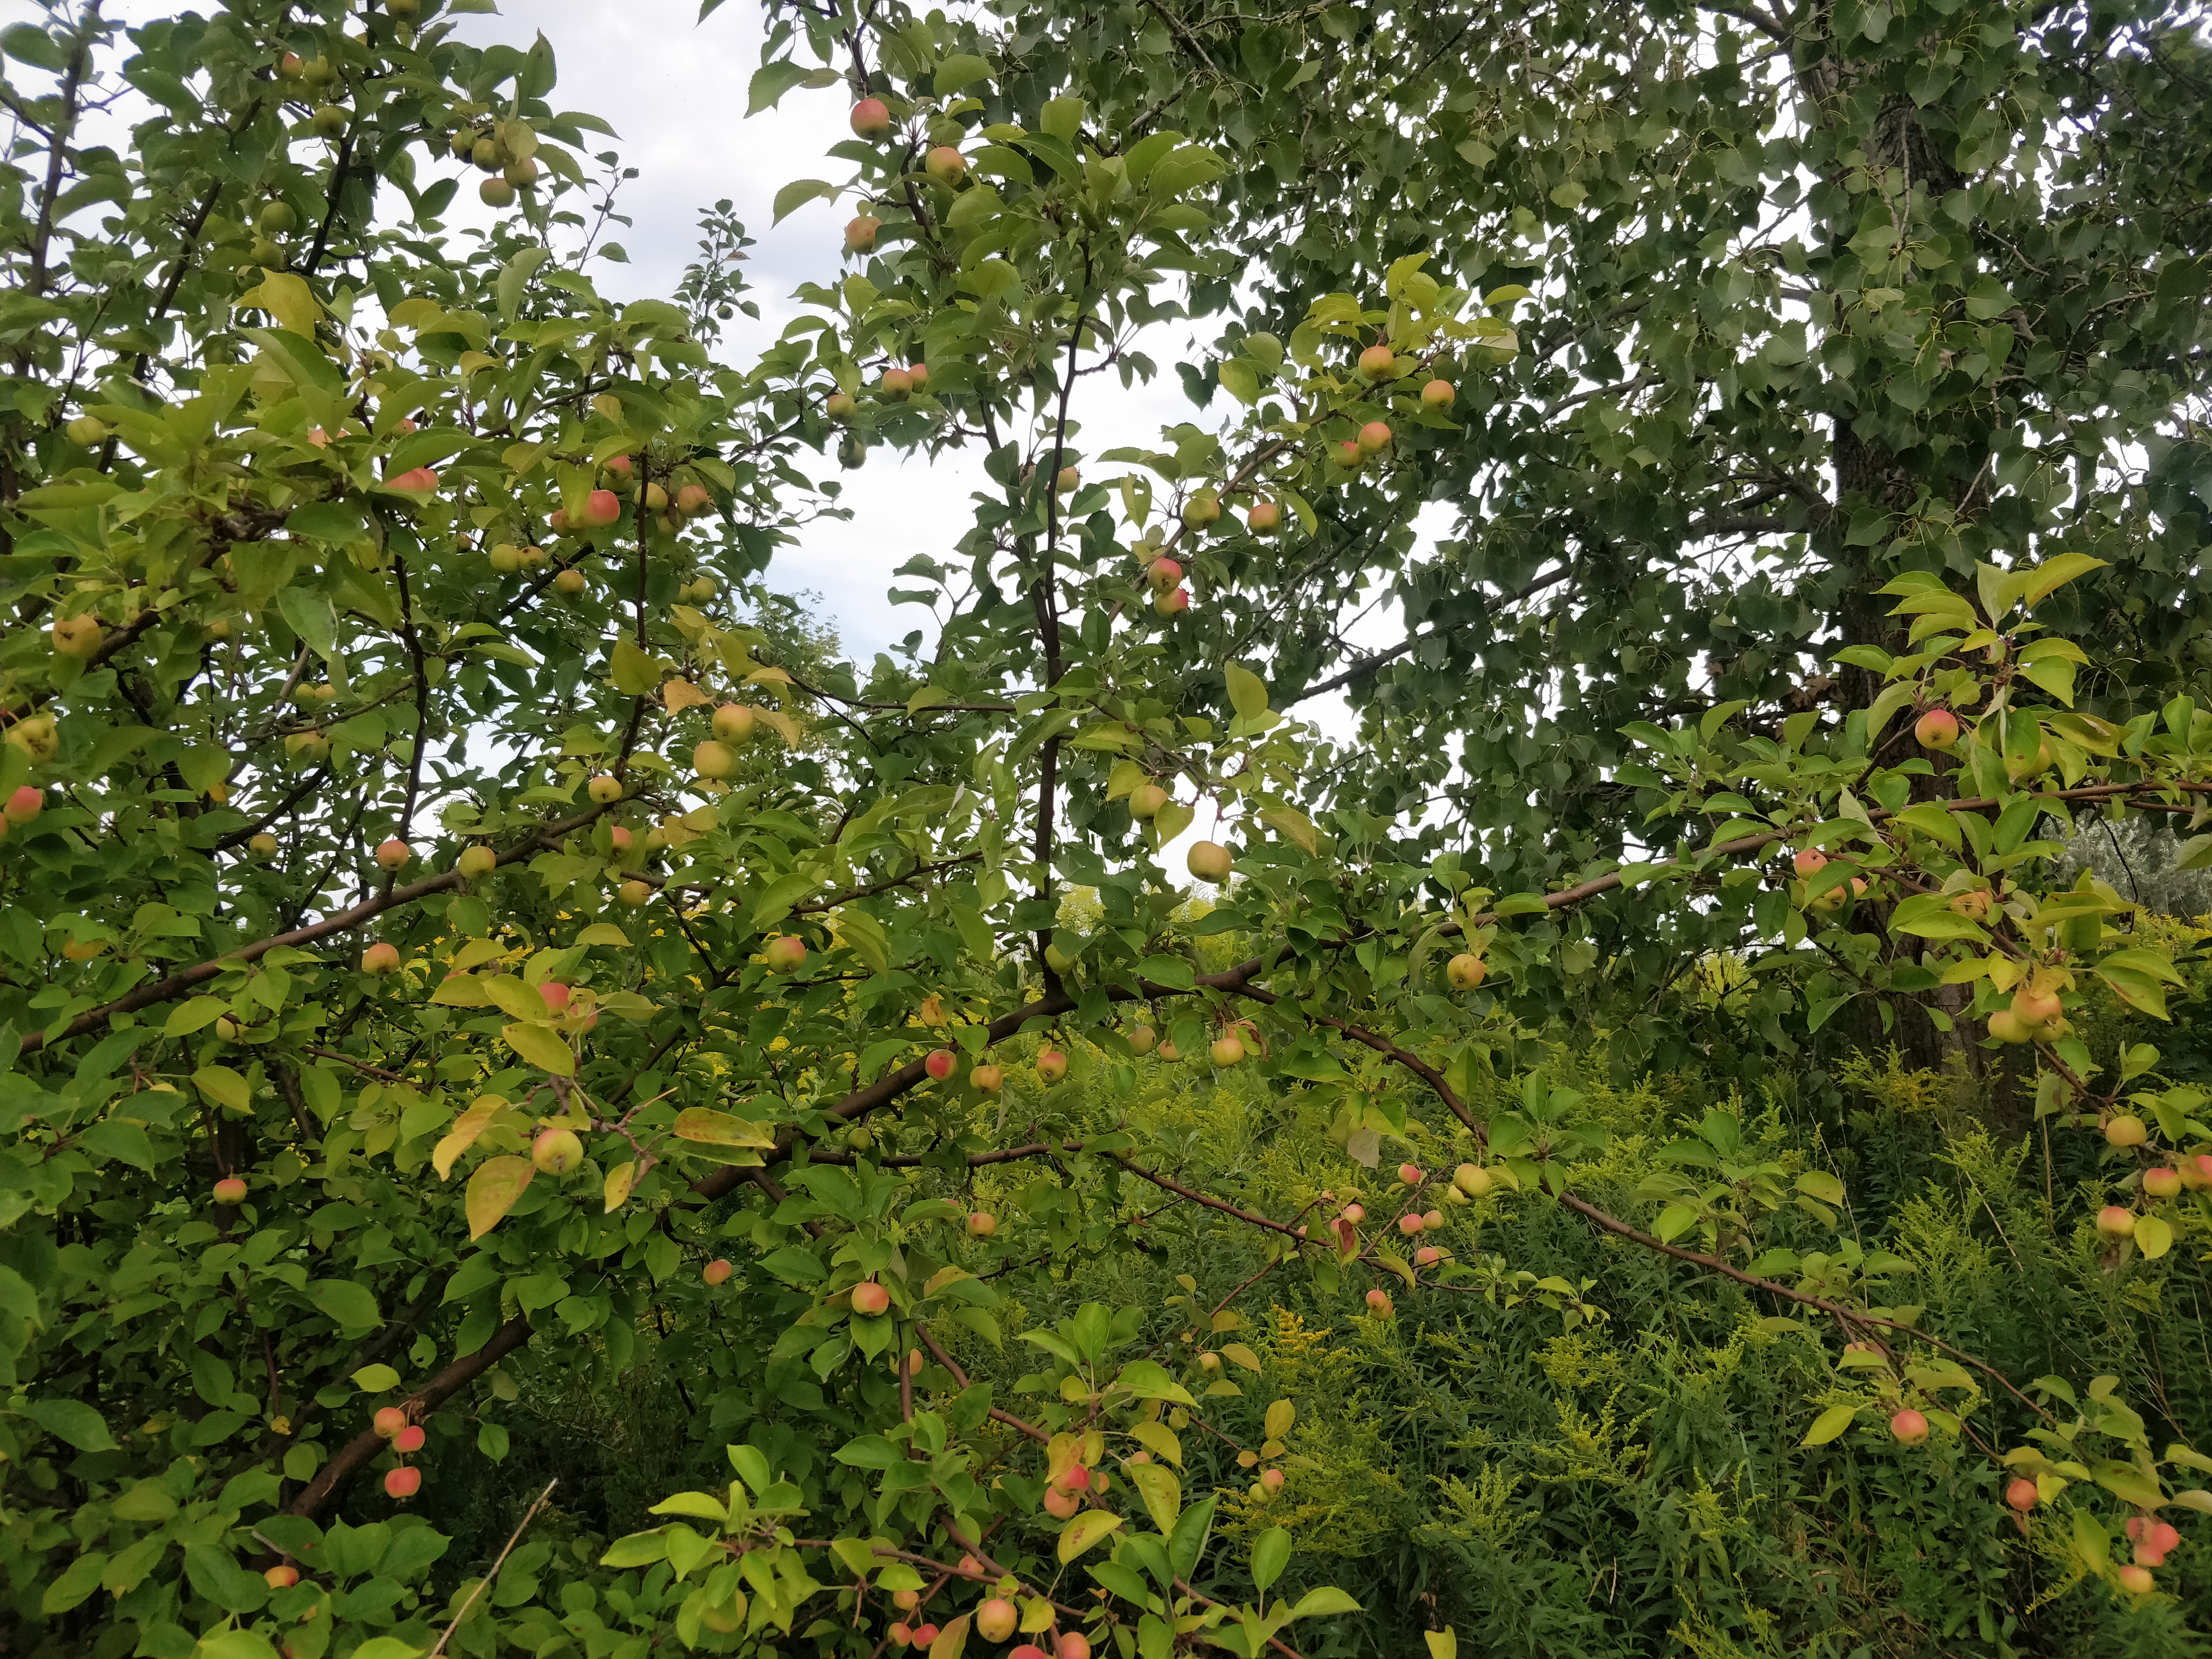
trees, vegetation, tree, plant, woody plant, leaf, temperate broadleaf and mixed forest, biome, branch, flower, flowering plant, tropical and subtropical coniferous forests, forest, valdivian temperate rain forest, jungle, shrub, deciduous, birch family